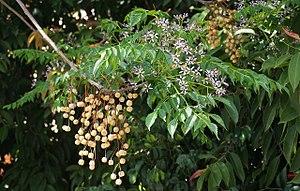
Cette liste de Tracheophyta de Bosnie-Herzégovine, ainsi que d’espèces introduites est un aperçu incomplet d’espèces de mousses, de fougères, de gymnospermes et d’angiospermes citées dans la littérature disponible en langues bosniaque, croate, serbe et serbo-croate. Cet aperçu n’inclue pas des espèces cultivées ni celles occasionnellement introduites.